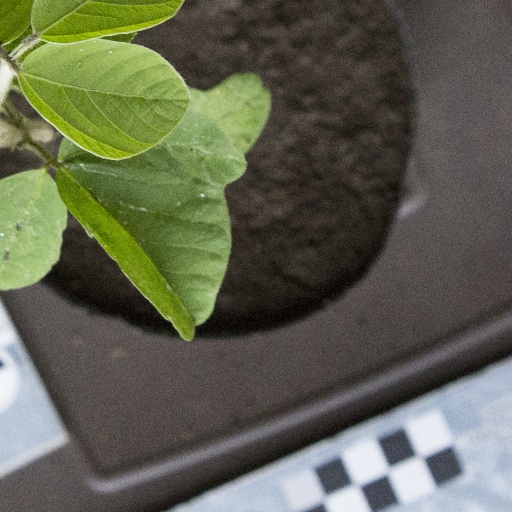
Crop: soybean